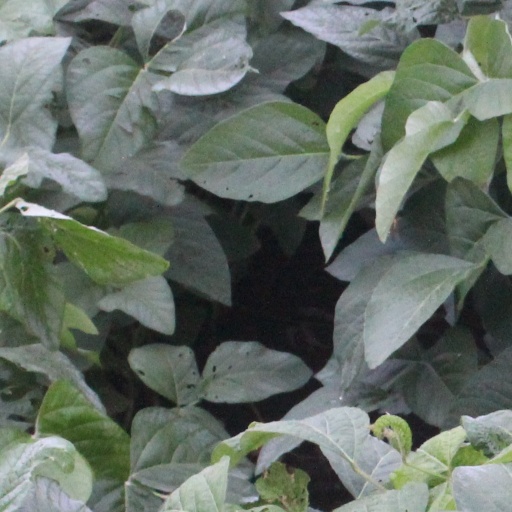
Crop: soybean